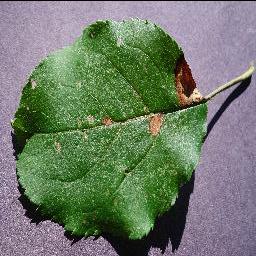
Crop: apple
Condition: black_rot